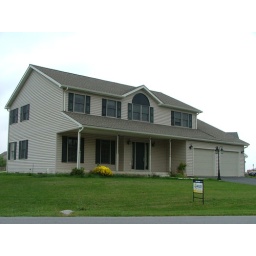
4 bedroom 2.5 bath home in Mountain View Estates, in Shippensburg, Pa close to Shippensburg University and Volvo Road Machinery.